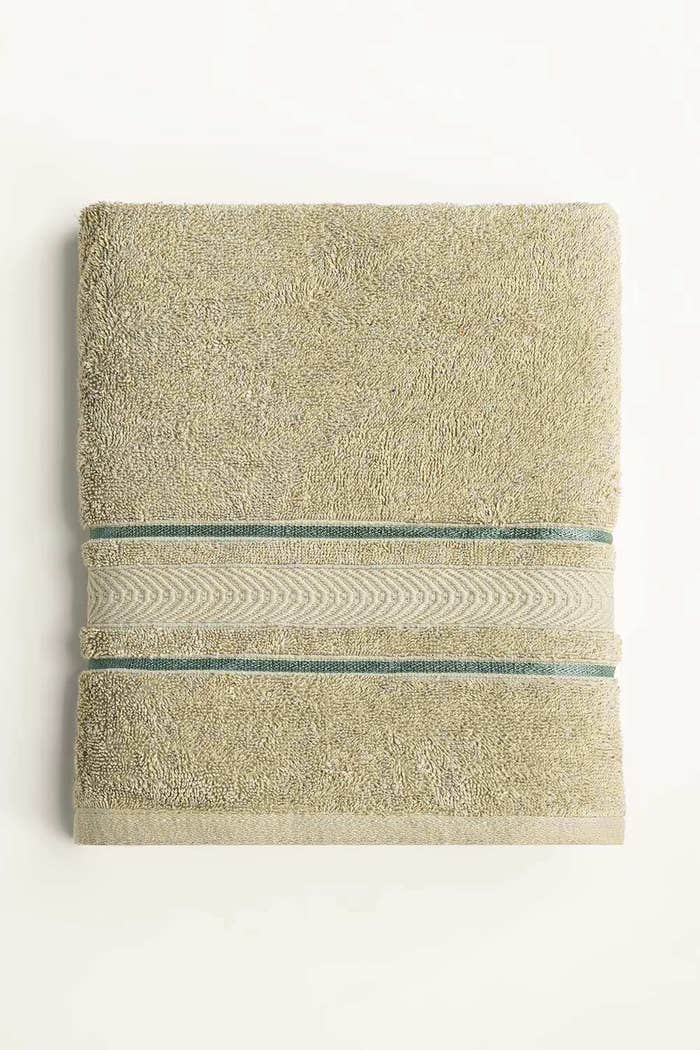
tan turkish towel